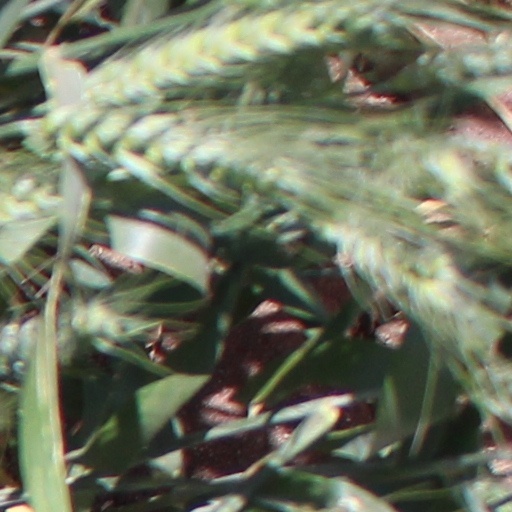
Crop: wheat